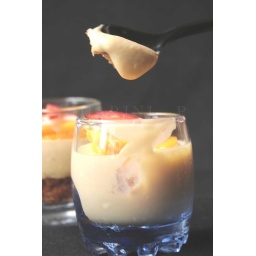
Apricot mousse cake 4 in black